Martyrium of Saint Denis, Montmartre

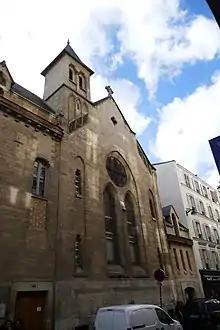
Chapel of Saint Denis, 11 Rue Yvonne le Tac, Montmartre

The hill of Montmartre became a place of popular pilgrimage after a chapel was erected by the people of Paris, around 475, where Saint Denis, the first bishop of Paris, was martyred. In the ninth century, the chapel, which had become ruined, was rebuilt. Archaeological excavations indicate that many Christians were buried in Montmartre. Their bones were gathered in a quarry on the side of the hill: the Martyrium or champ des morts.